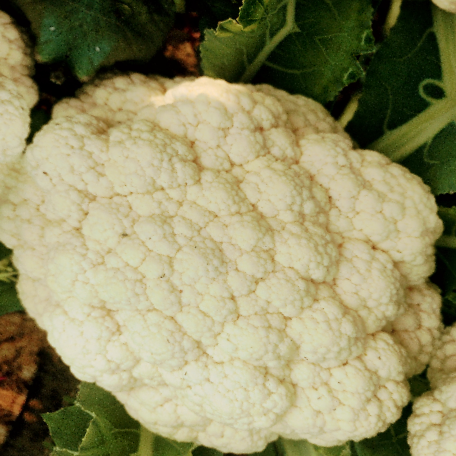
Label: Disease Free